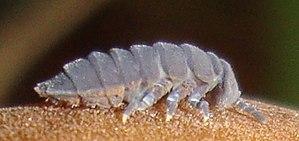
Tetrodontophora bielanensis, unique représentant du genre Tetrodontophora, est une espèce de collemboles de la famille des Onychiuridae.